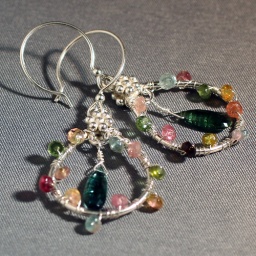
Sterling silver chandeliers wire wrapped with tourmaline rondelles and one long green tourmaline spear in the center.